Ganglion cell

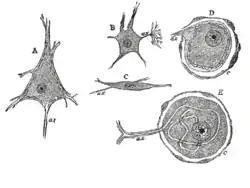
Various forms of nerve cells.

In neurophysiology, a ganglion cell is a cell found in a ganglion (a cluster of neurons in the peripheral nervous system). Depending on their location and function, ganglion cells can be categorized into several major groups: